Lance Franklin

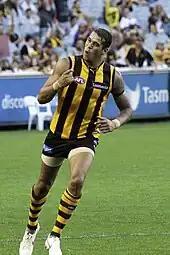
Franklin celebrating a goal against Adelaide in 2012

Franklin struggled early in the season with inaccurate goalkicking, kicking 21 goals and 36 behinds in his first nine matches. However, he dramatically reversed his fortunes in round 10 when he kicked a career-high thirteen goals in a 115-point drubbing of North Melbourne at Aurora Stadium. Franklin was also among five players that year to reach the milestone of 500 career goals, which occurred in a 162-point demolition of newcomers in round 15, nearly eclipsing the club-record winning margin set the year before. He was the second indigenous player to reach 500 goals, the fifth Hawthorn player, the seventh-youngest and the tenth-quickest from debut. However, Franklin suffered a hamstring injury the week before and continued to play, before injuring it further in the Giants game which, along with an illness, caused him to miss six matches.